Corpus luteum

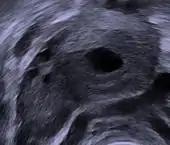
Vaginal ultrasound showing a corpus luteum in a pregnant woman, with a fluid-filled cavity in its center

If the egg is fertilised and implantation occurs, the syncytiotrophoblast (derived from trophoblast) cells of the blastocyst secrete the hormone human chorionic gonadotropin (hCG, or a similar hormone in other species) by day 9 post-fertilisation.